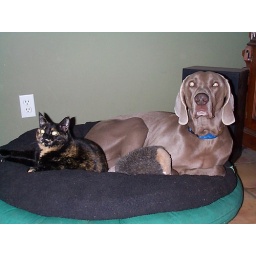
The cat allowing Hudson in his bed